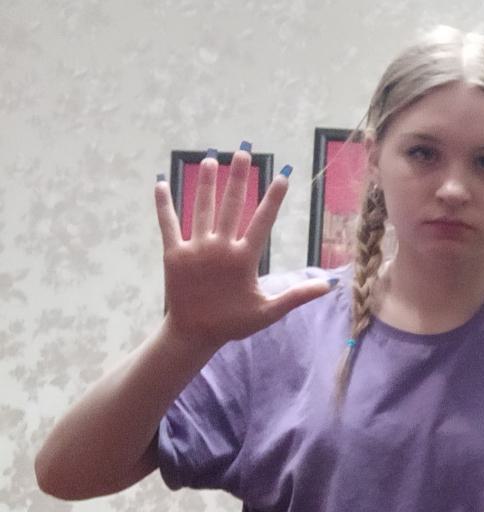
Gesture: palm